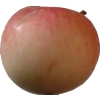
Label: Apple 10